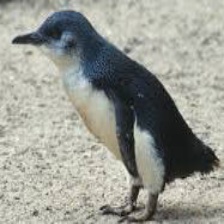
Species: FAIRY PENGUIN
Scientific name: EUDYPTULA MINOR
ImageNet parent category: king_penguin